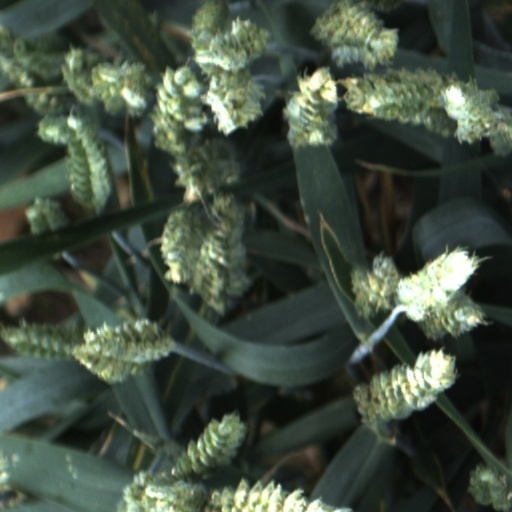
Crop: wheat